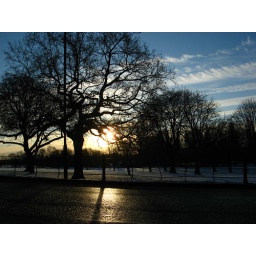
Taken out of the car window whilst sitting (stationary, I hasten to add) in a traffic queue IMG_0707